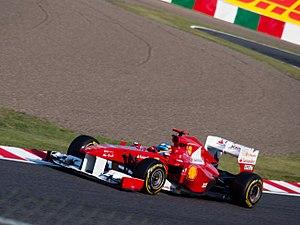
Fernando Alonso lors du Grand Prix du Japon 2011 sur Ferrari F150° Italia.